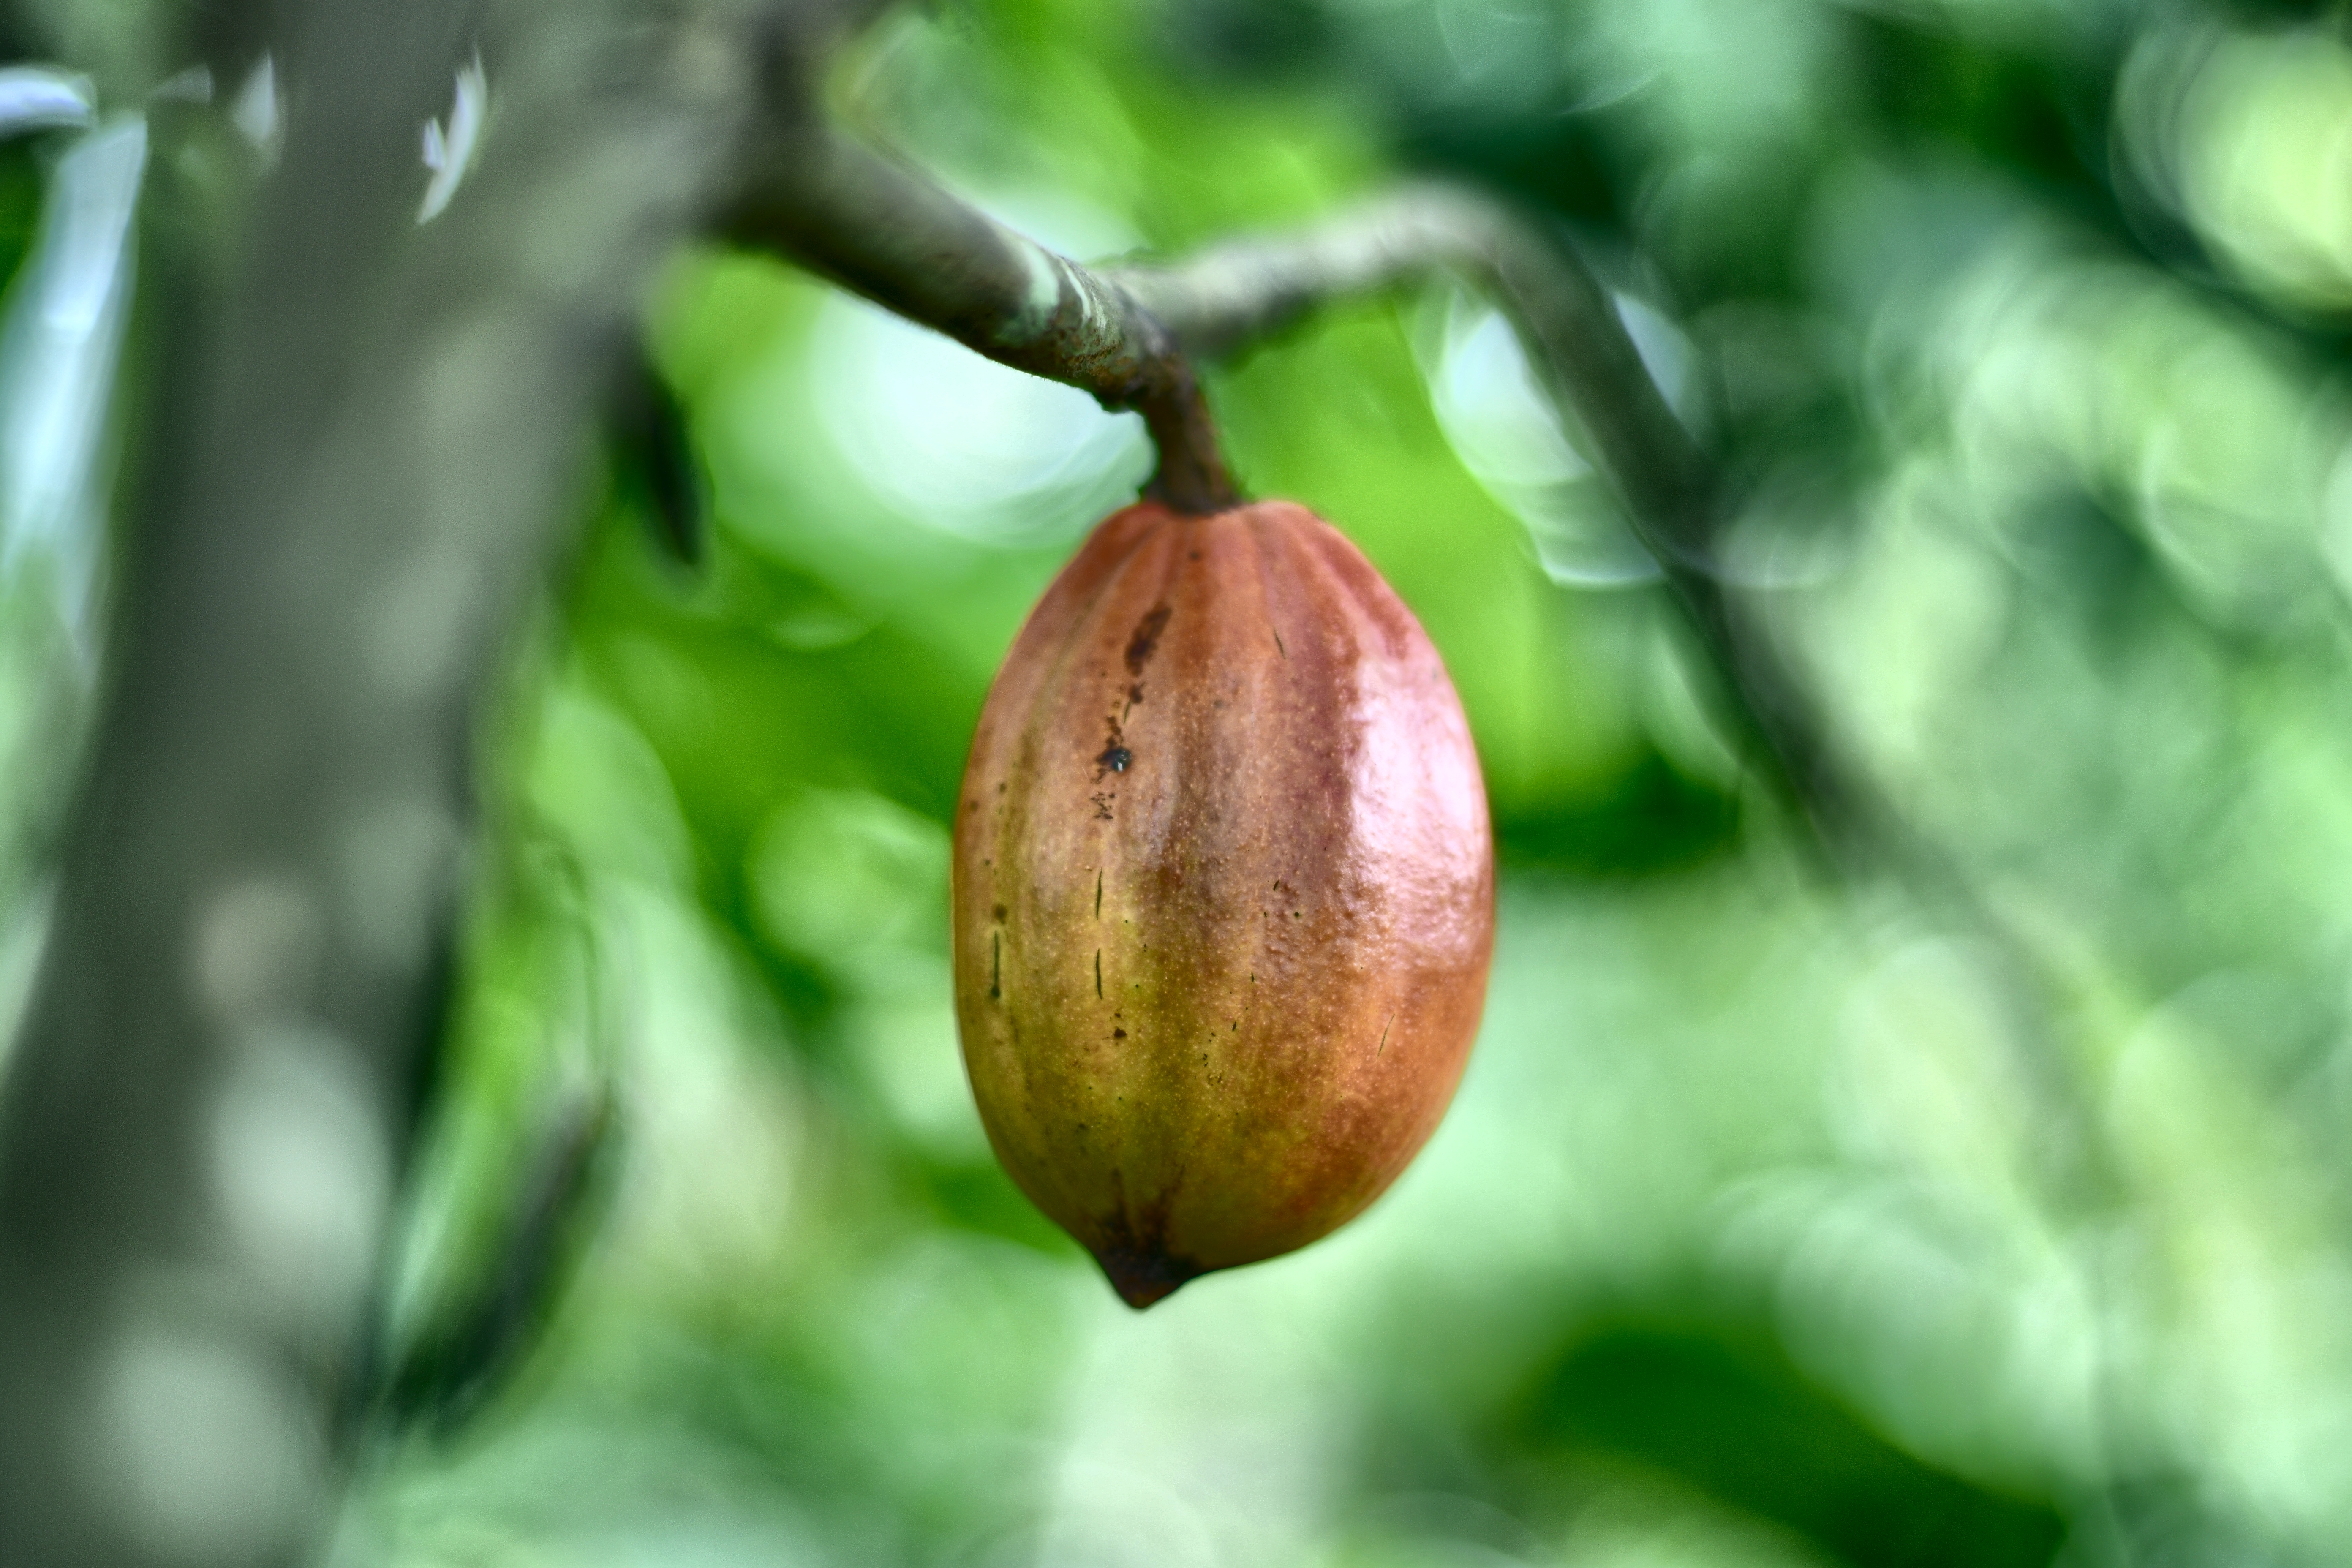
Maturity: mature
Variety: Amelonado